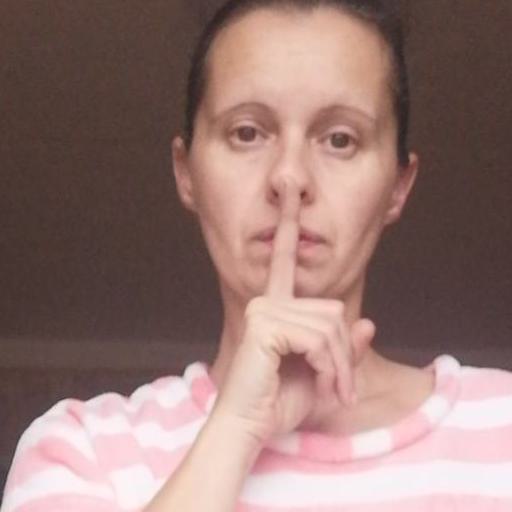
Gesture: mute